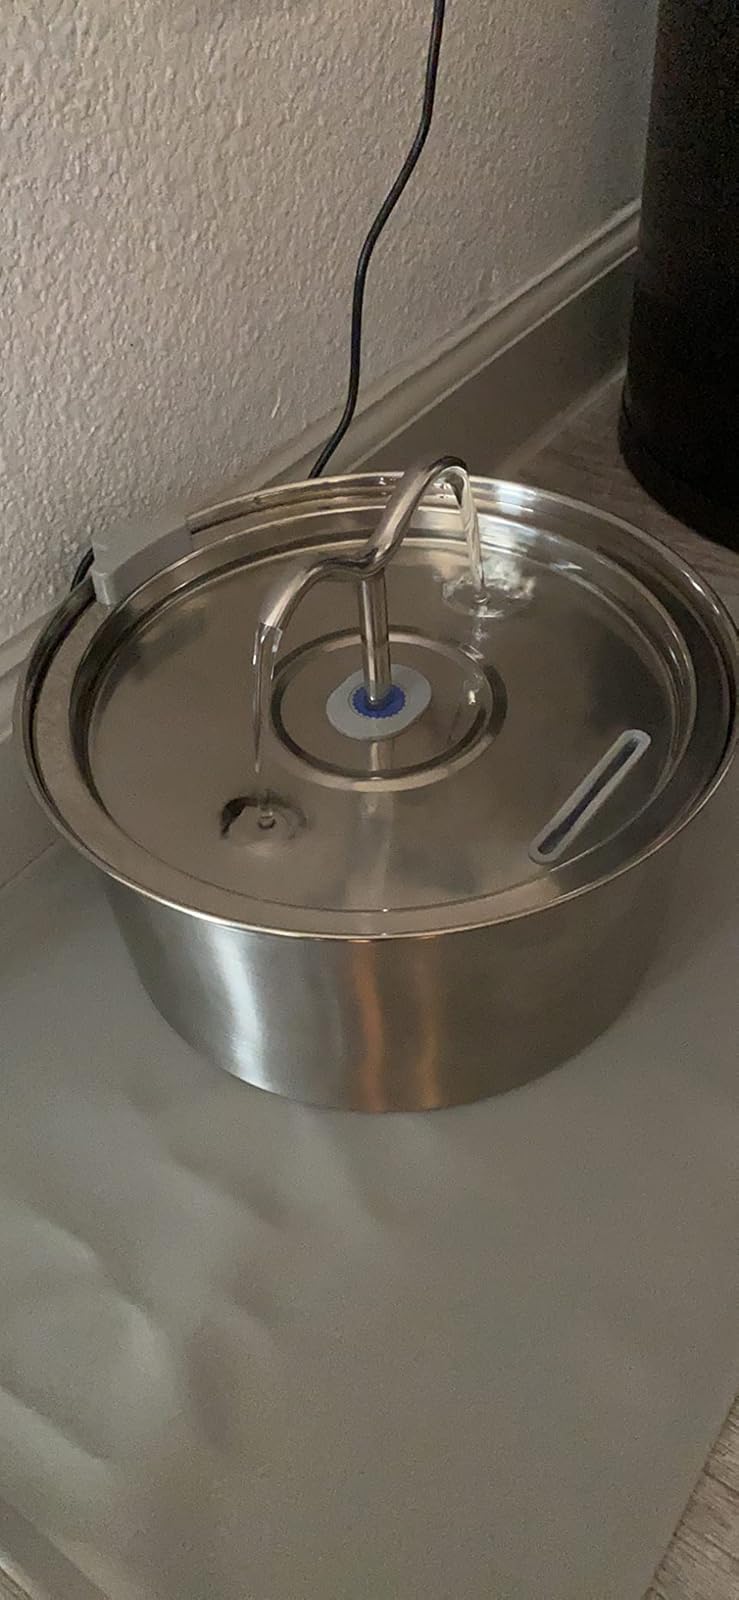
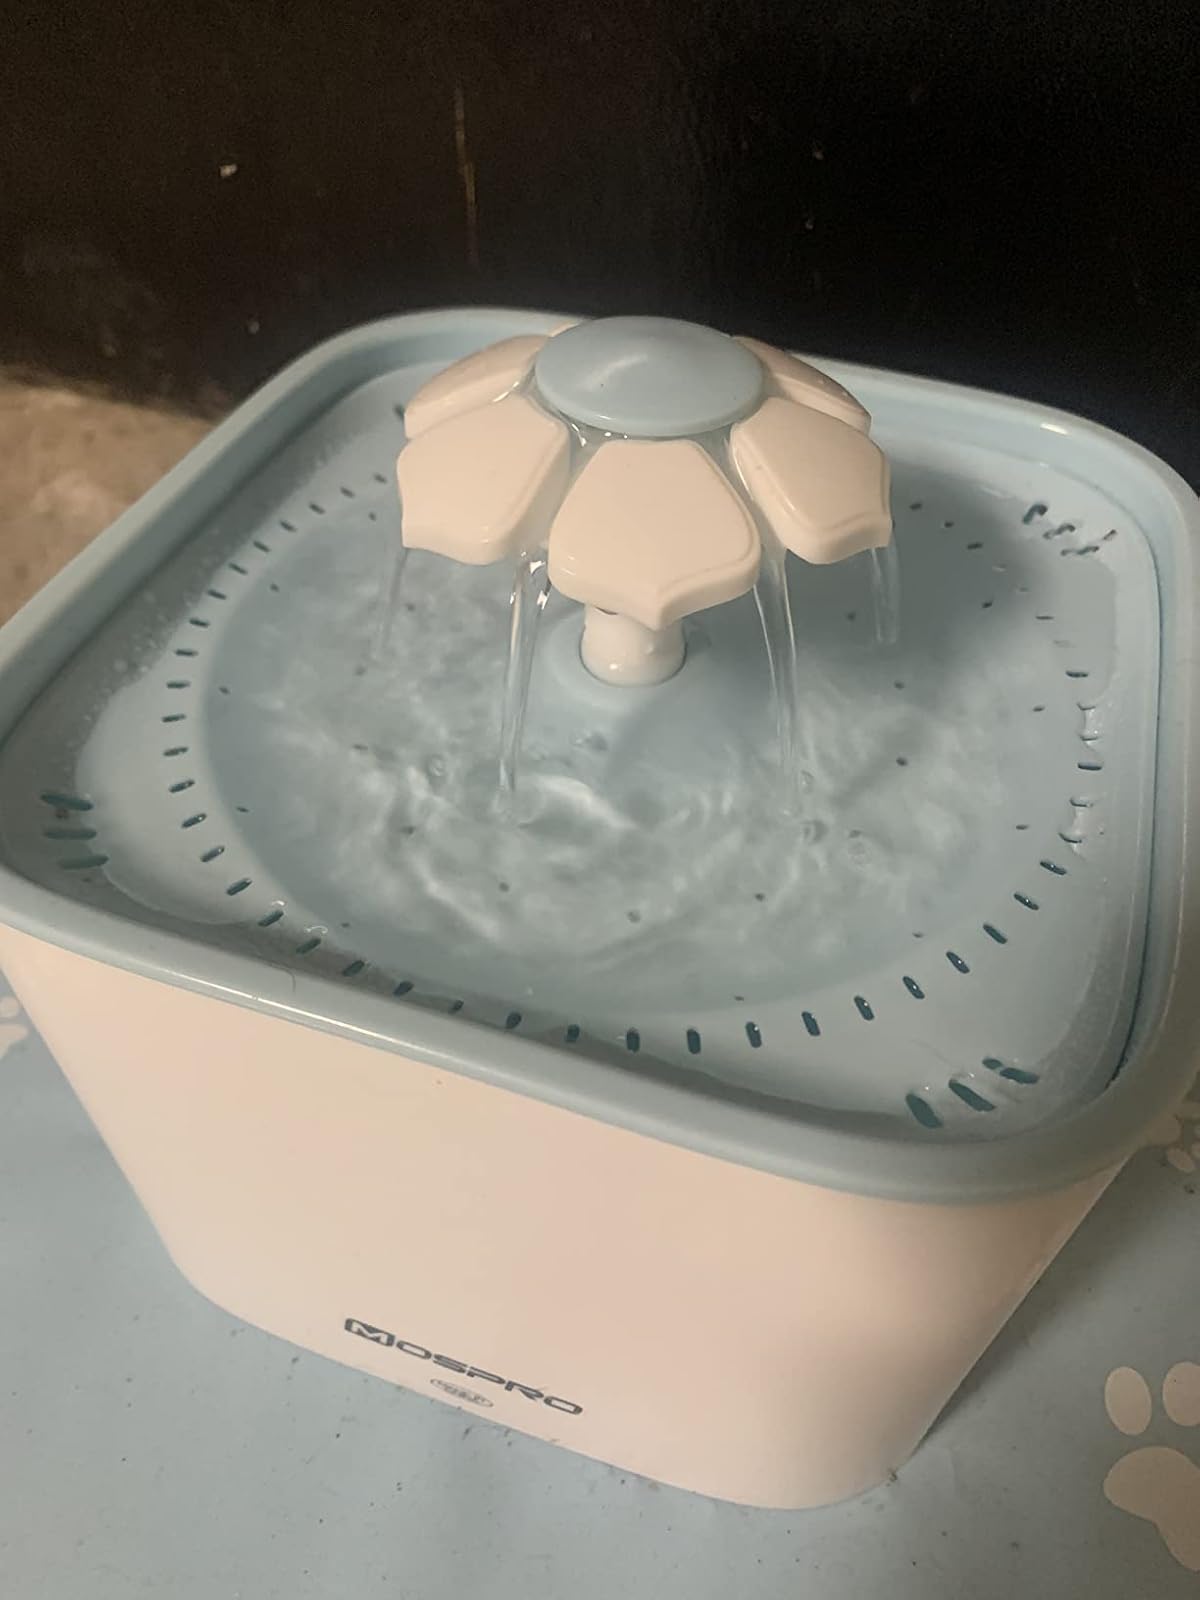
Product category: items_bowl
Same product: no